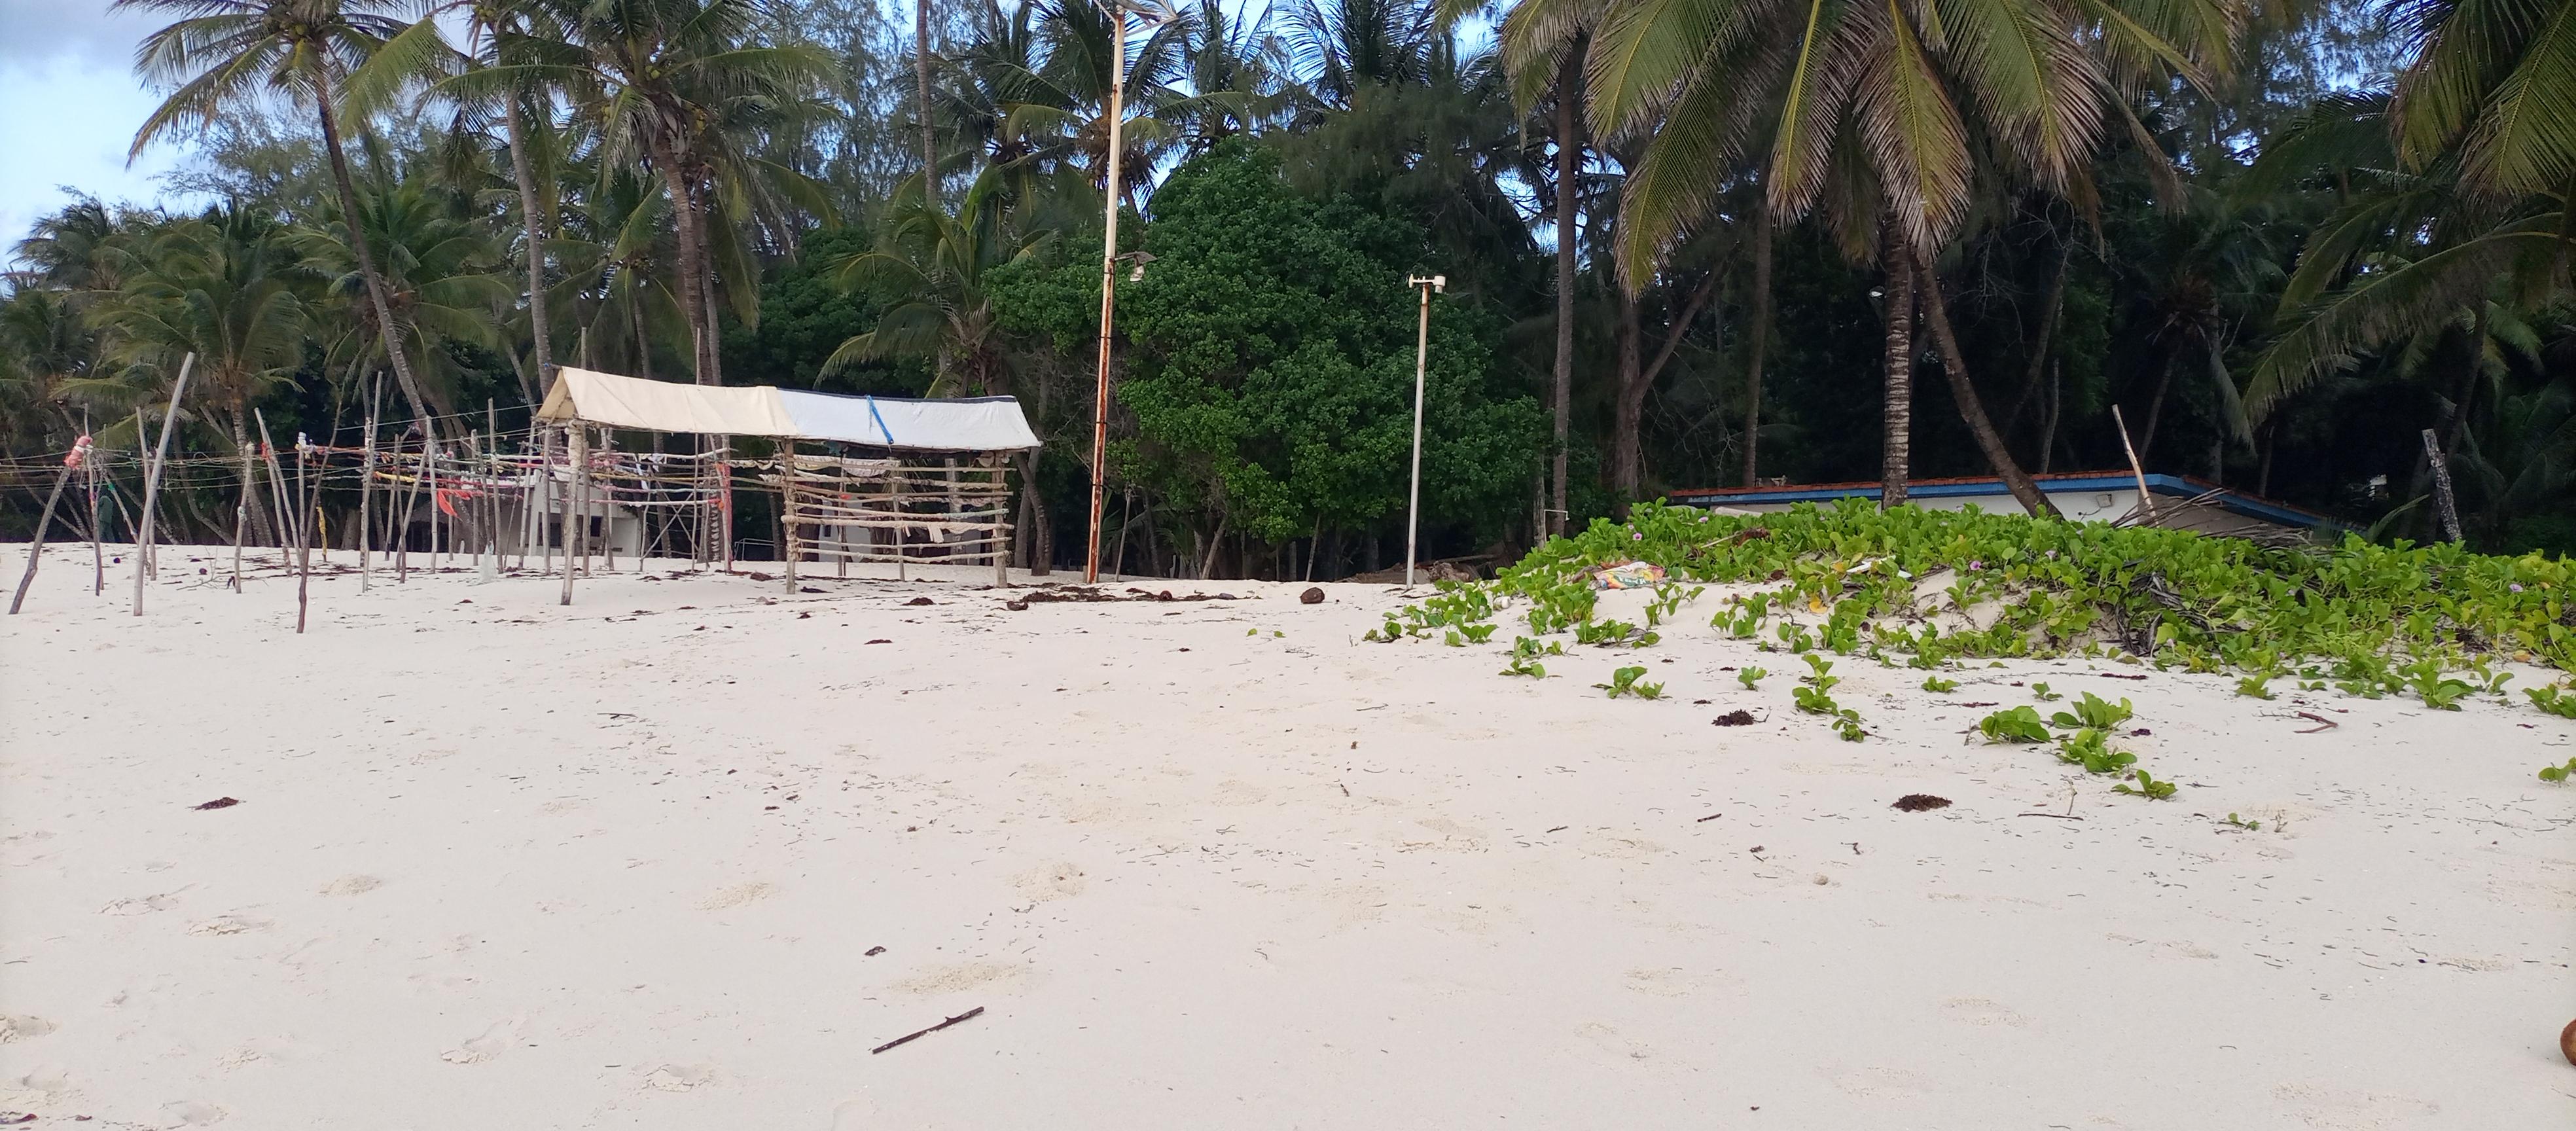
Kando ya ufuo wa bahari, kuna minazi yenye rangi ya kijani kibichi na nyumba iliyojengwa. Nyumba hii imejengwa ili kuwezesha watu kupumzika wanapomaliza kuogelea.